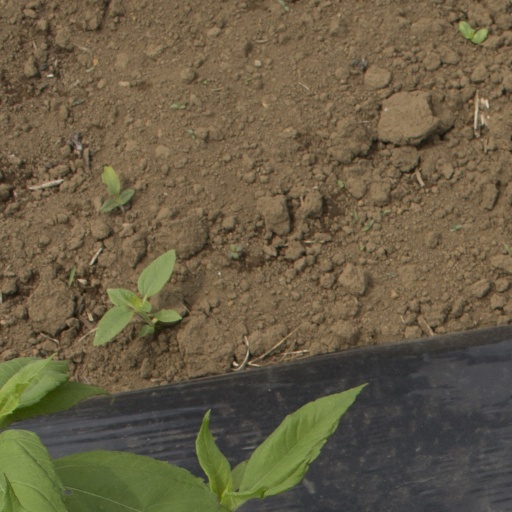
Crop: Jerusalem artichoke